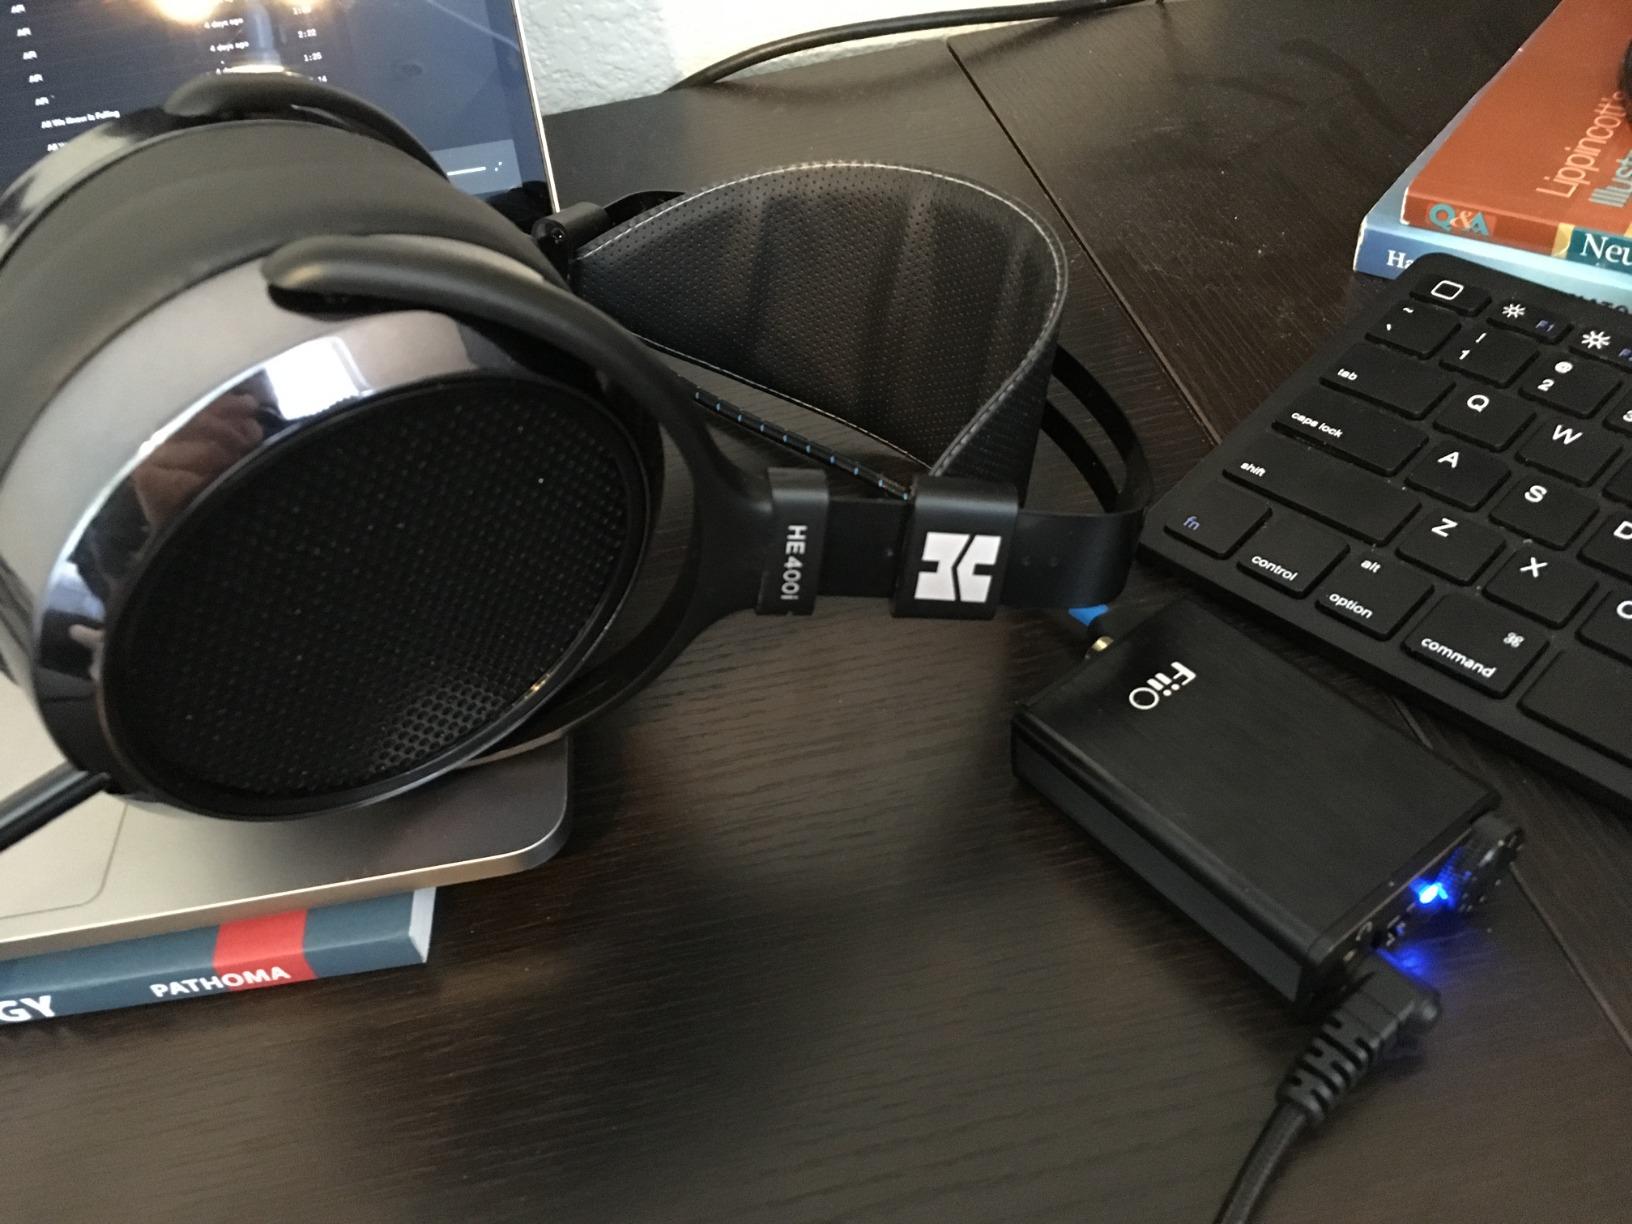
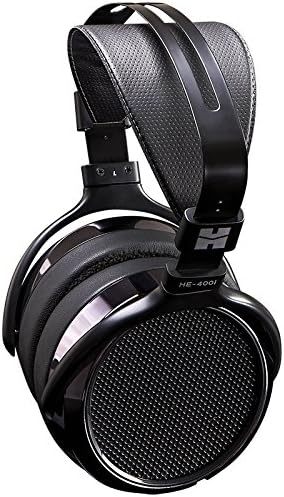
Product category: headphones
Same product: yes